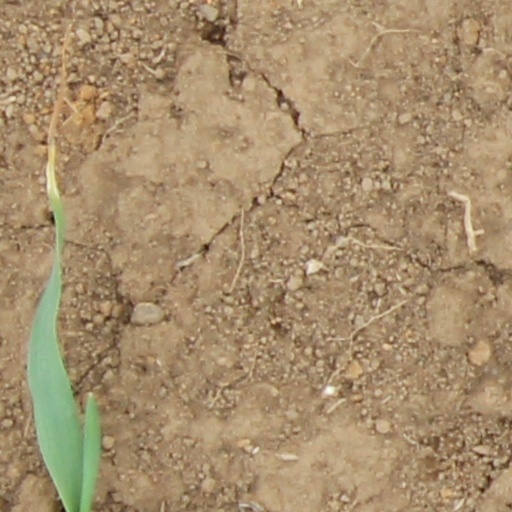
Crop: wheat